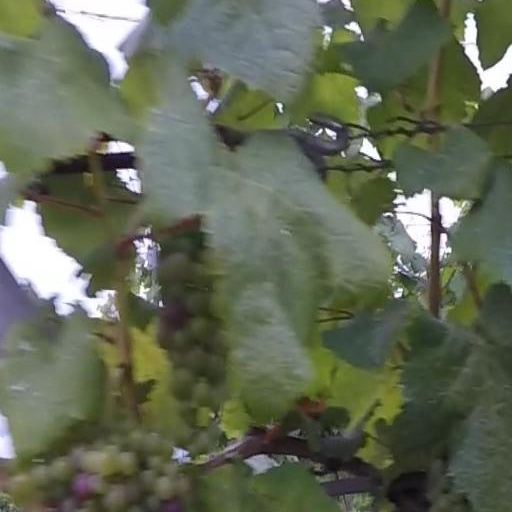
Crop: grape